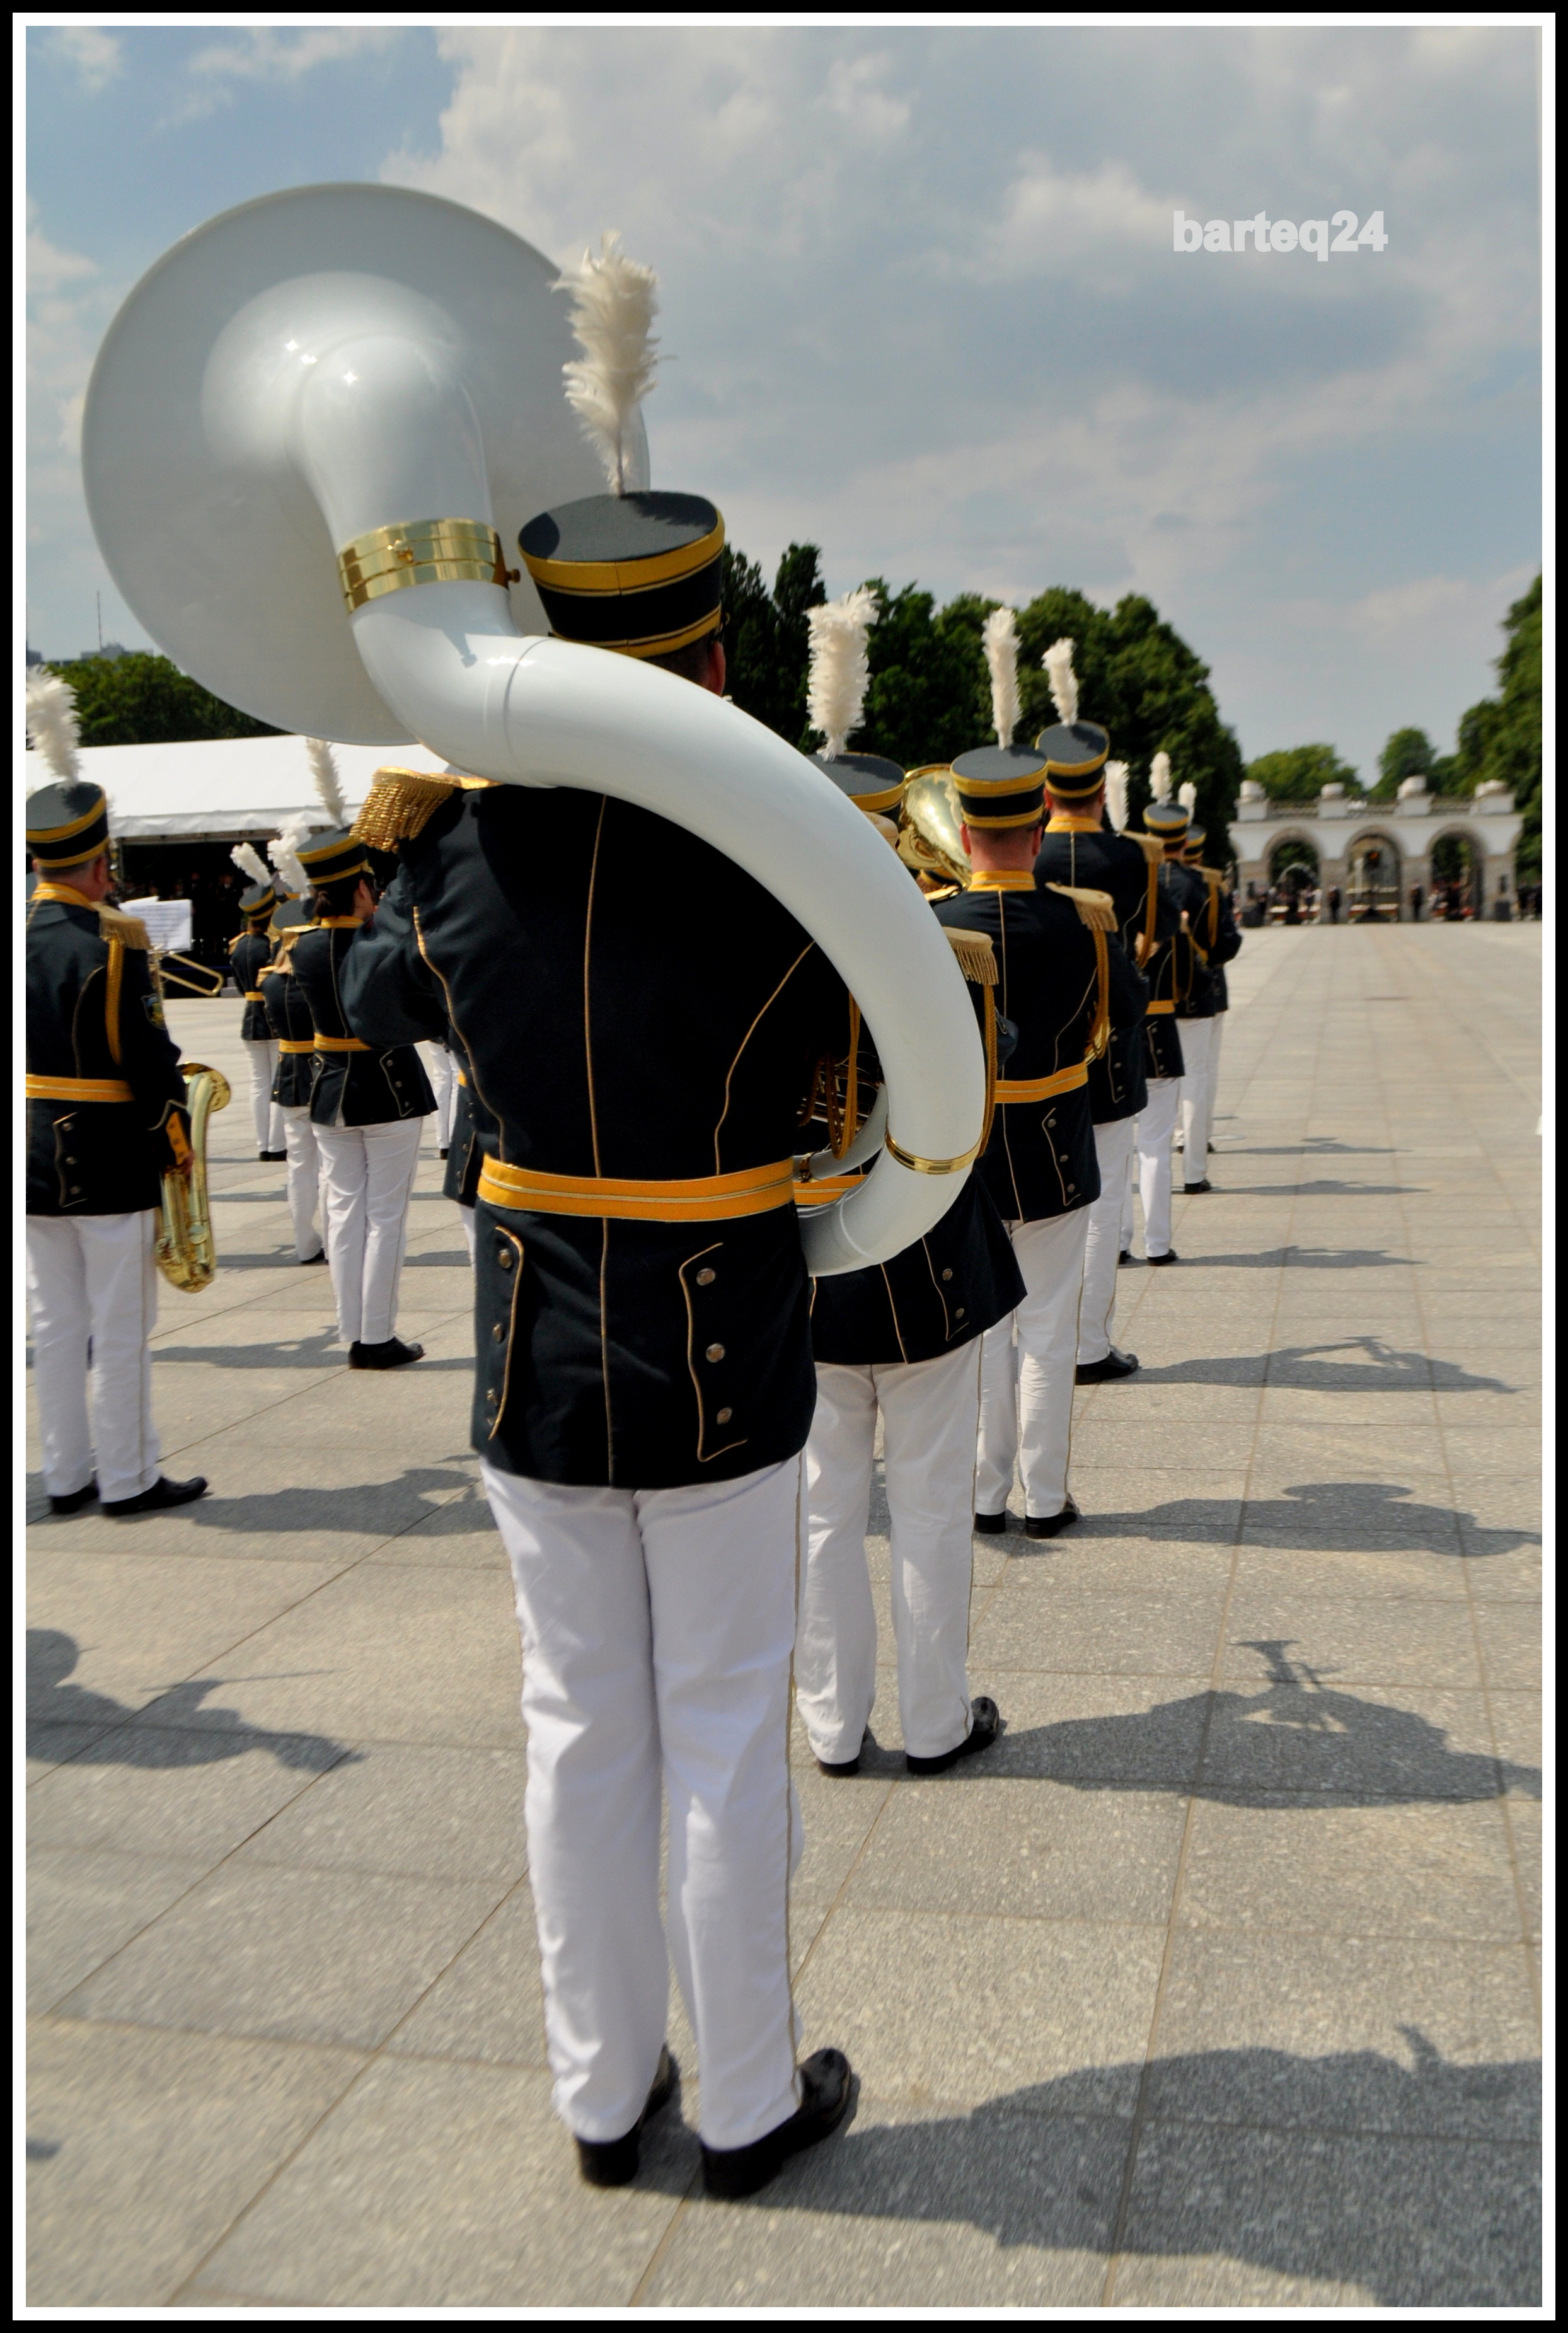
europe, vehicle, poland, europa, polska, warsaw, warszawa, mazovia, mazowsze, firedepartment, nadarzyn, nadarzynorchestra, ospnadarzyn